World Social Forum

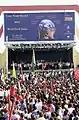
World Social Forum 2003

The World Social Forum (WSF) is an annual meeting of civil society organizations, first held in Brazil, which offers a self-conscious effort to develop an alternative future through the championing of counter-hegemonic globalization.